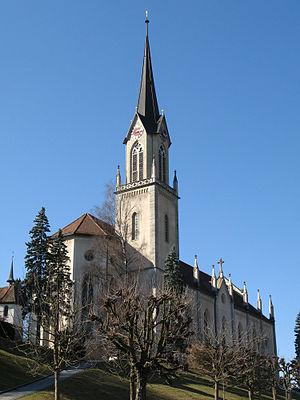
Cette liste présente les biens culturels d'importance nationale dans le canton d'Argovie. Cette liste correspond à l'édition 2009 de l'Inventaire Suisse des biens culturels d'importance nationale pour le canton d'Argovie. Il est trié par commune et inclus : 175 bâtiments séparés, 11 collections et 56 sites archéologiques.
Villmergen est une commune suisse du canton d'Argovie, située dans le district de Bremgarten.